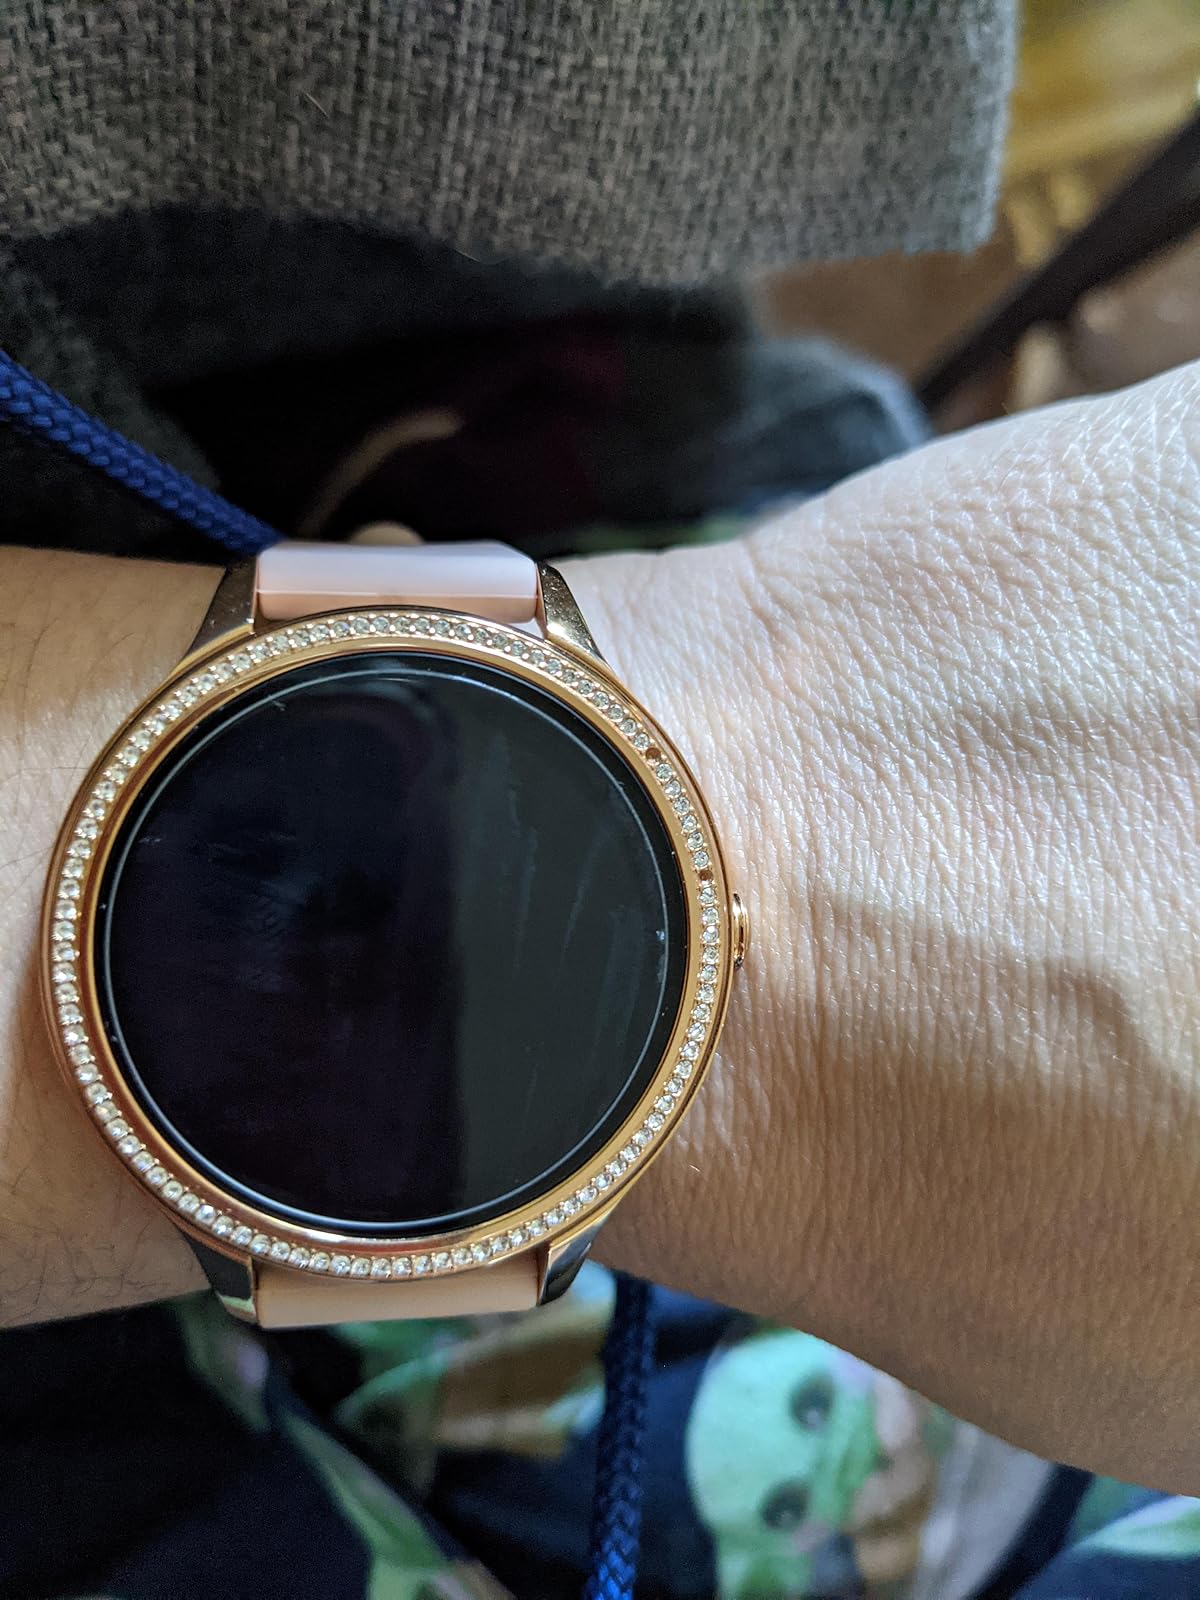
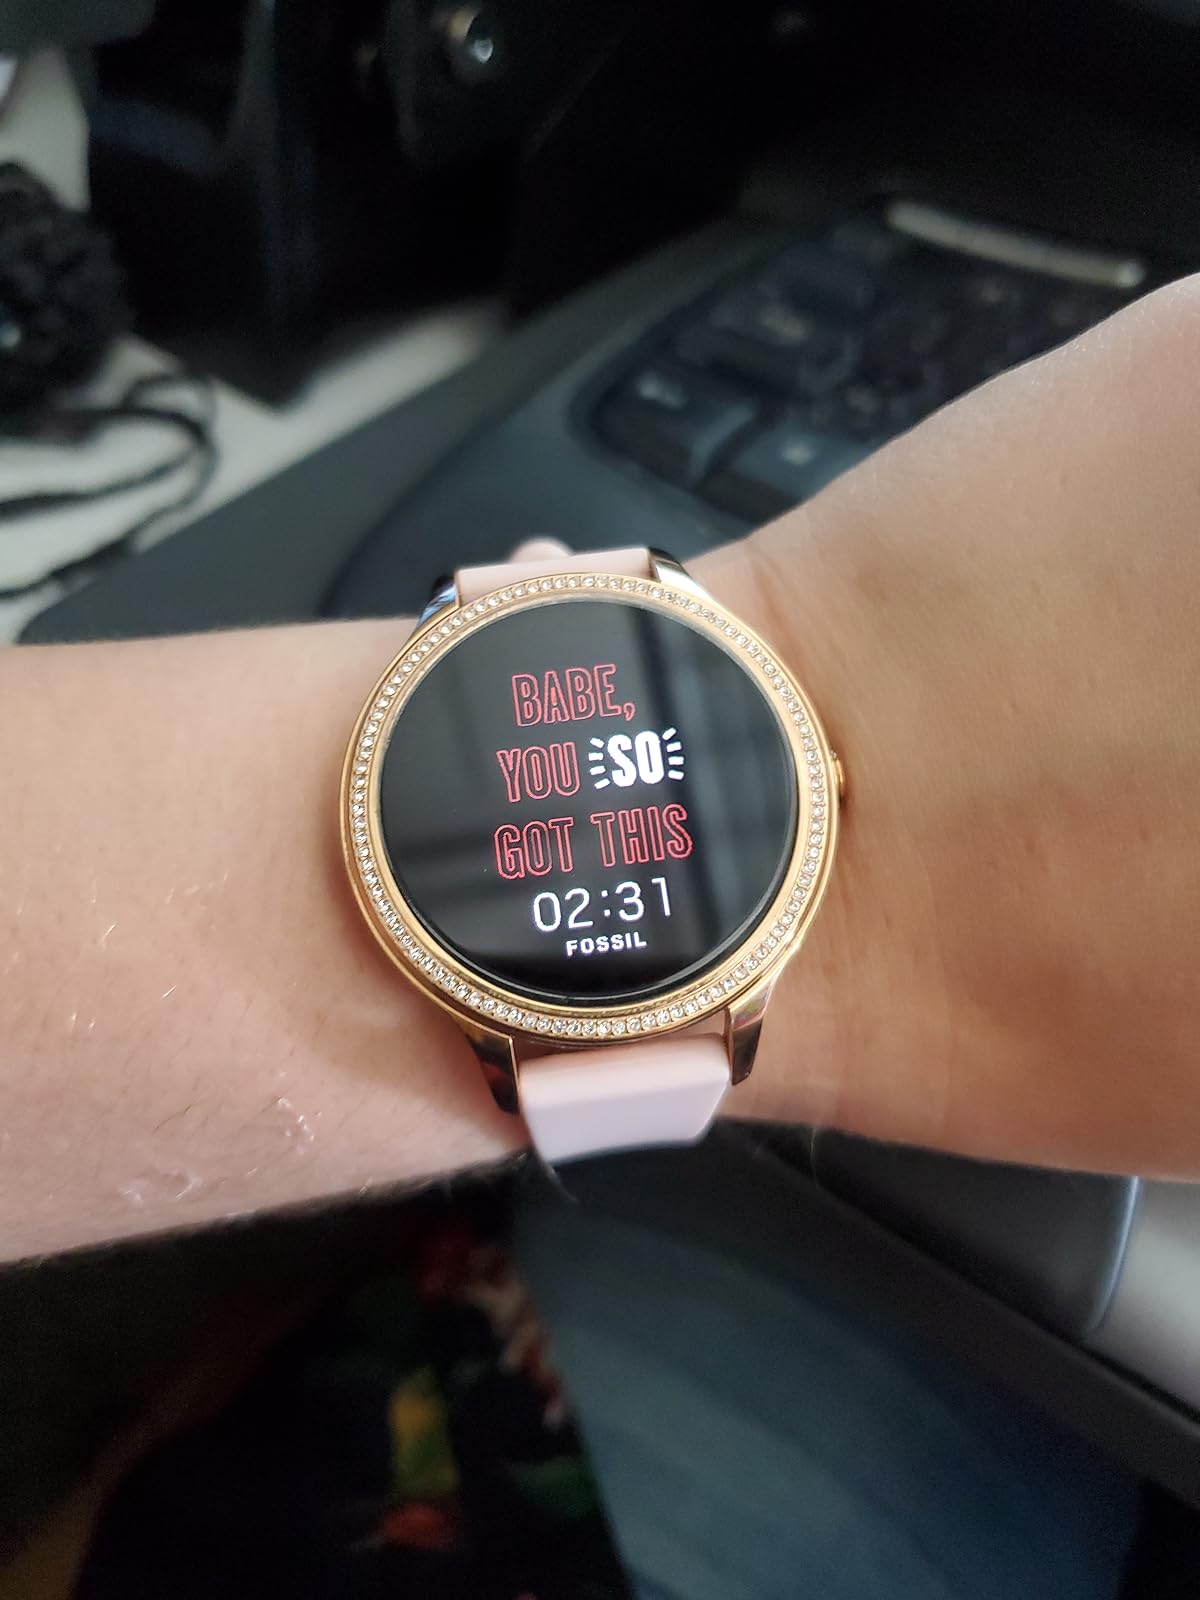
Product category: smartwatch
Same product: yes